Massachusetts House of Representatives' 10th Suffolk district

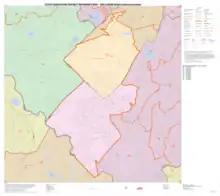
Map of Massachusetts House of Representatives' 10th Suffolk district, based on the 2010 United States census.

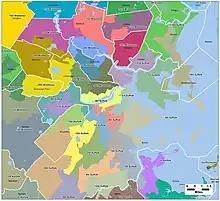
Map of Massachusetts House of Representatives districts for Suffolk County, apportioned in 2011

Massachusetts House of Representatives' 10th Suffolk district in the United States is one of 160 legislative districts included in the lower house of the Massachusetts General Court. It covers part of Brookline in Norfolk County and part of Boston in Suffolk County. The district is currently represented by Democrat Bill MacGregor of West Roxbury.